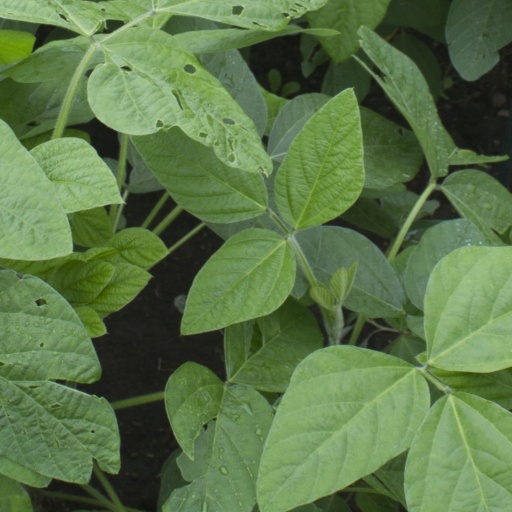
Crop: soybean